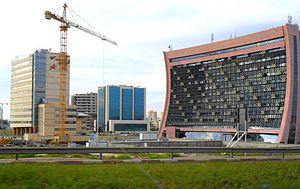
Le quartier d'affaires de Bab Ezzouar est un quartier d'affaires situé dans la commune de Bab Ezzouar à Alger.
Alger, est la capitale de l'Algérie et en est la ville la plus peuplée.